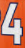
Number: 4